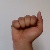
The image shows a hand gesture representing the letter 'A' in Indian Sign Language.